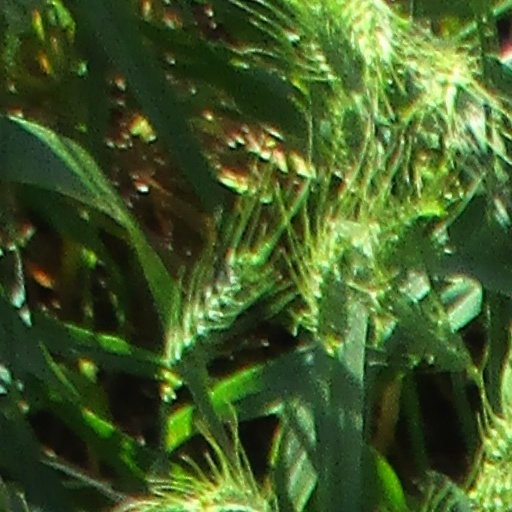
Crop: wheat